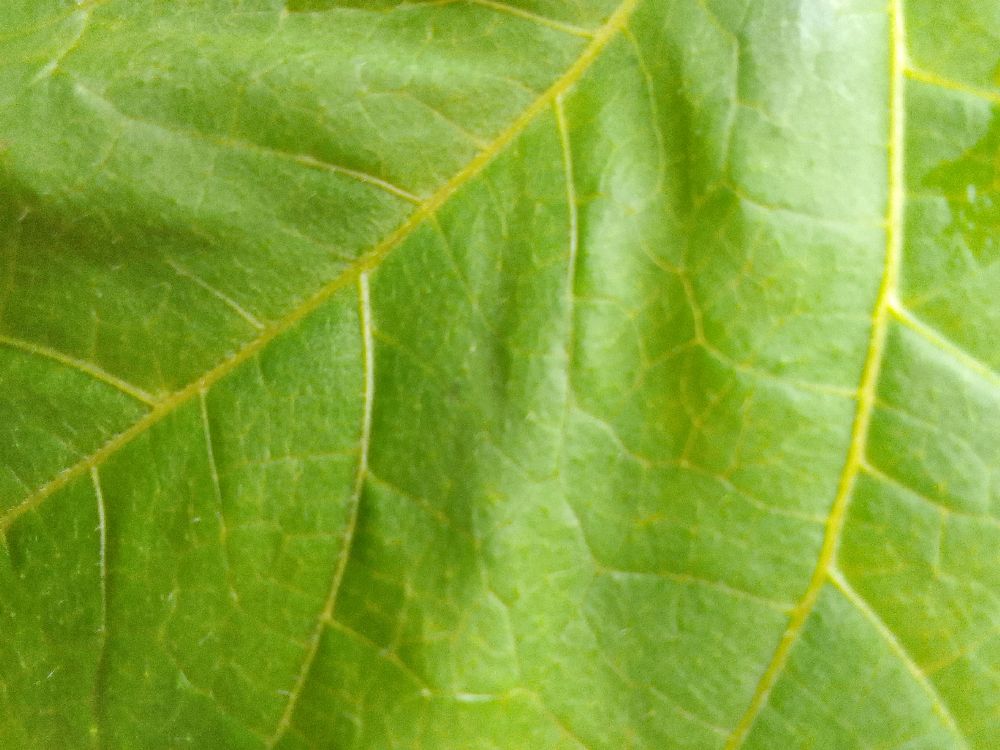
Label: healthy